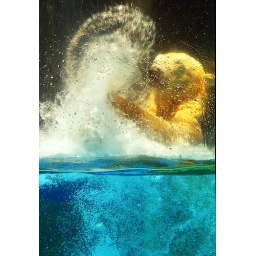
Inuka doing the water ballet. Inuka is the ONLY polar bear born and bred in the Tropics. Singapore Zoological Gardens